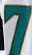
Number: 7